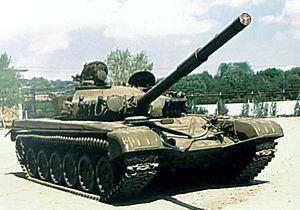
L'Armée populaire de libération du Soudan est le nom officiel des forces armées du Soudan du Sud.